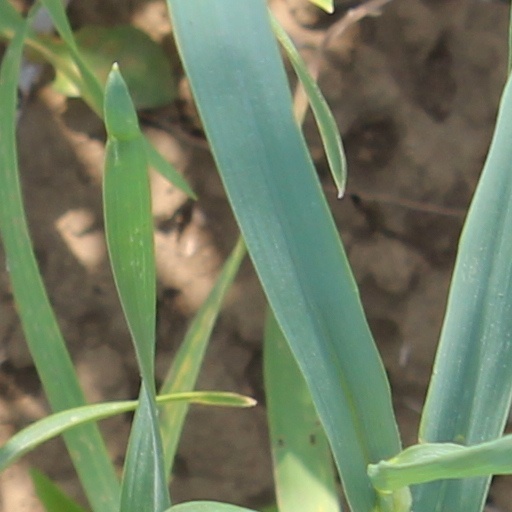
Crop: wheat